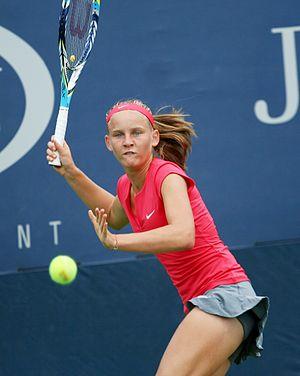
Fiona Ferro, née le 12 mars 1997 à Libramont-Chevigny en Belgique, est une joueuse de tennis professionnelle française.